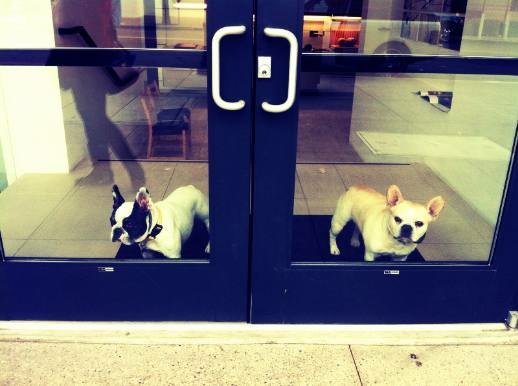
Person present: No